Macworld/iWorld

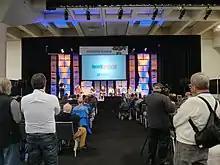
Macworld 2014

The 2015 Macworld/iWorld was scheduled to be held from March 12 to March 14, 2015, but was cancelled by IDG. Any further Apple keynotes would now be hosted under the name Apple Event.